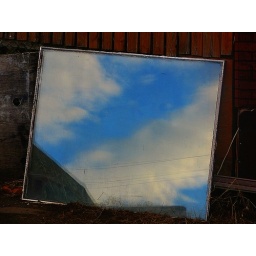
sky in the window